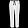
Label: Trouser